Roberta Metsola

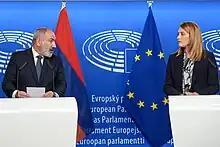
Metsola with Armenian Prime Minister Nikol Pashinyan at the European Parliament on 20 October 2023

On 21 May 2023, Metsola participated in the European Moldova National Assembly together with President of Moldova Maia Sandu. This was a massive pro-European rally in the Moldovan capital Chișinău with tens of thousands of participants. Metsola gave rally participants a message during her speech: ("Europe is Moldova! Moldova is Europe!"). Metsola has called for strengthening the powers of the European Parliament. On 16 July 2024 Roberta Metsola was re-elected President of the European Parliament with a record of 90% (562 of 623 MEPs who voted).